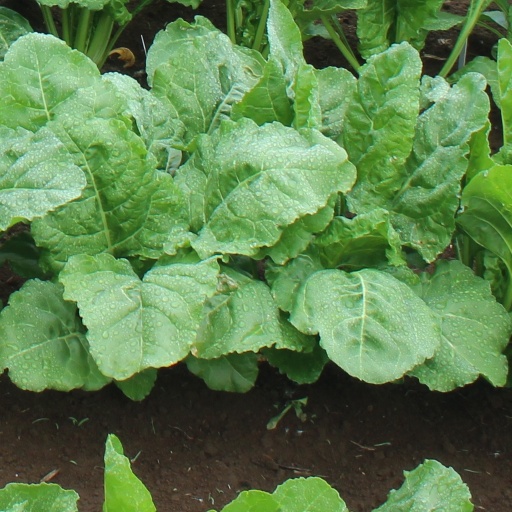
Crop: sugar beet